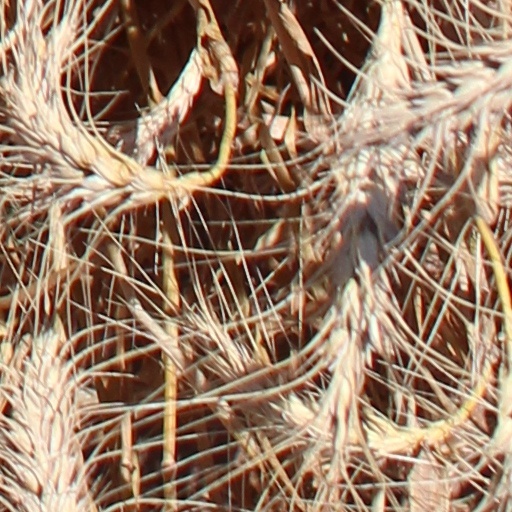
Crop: wheat